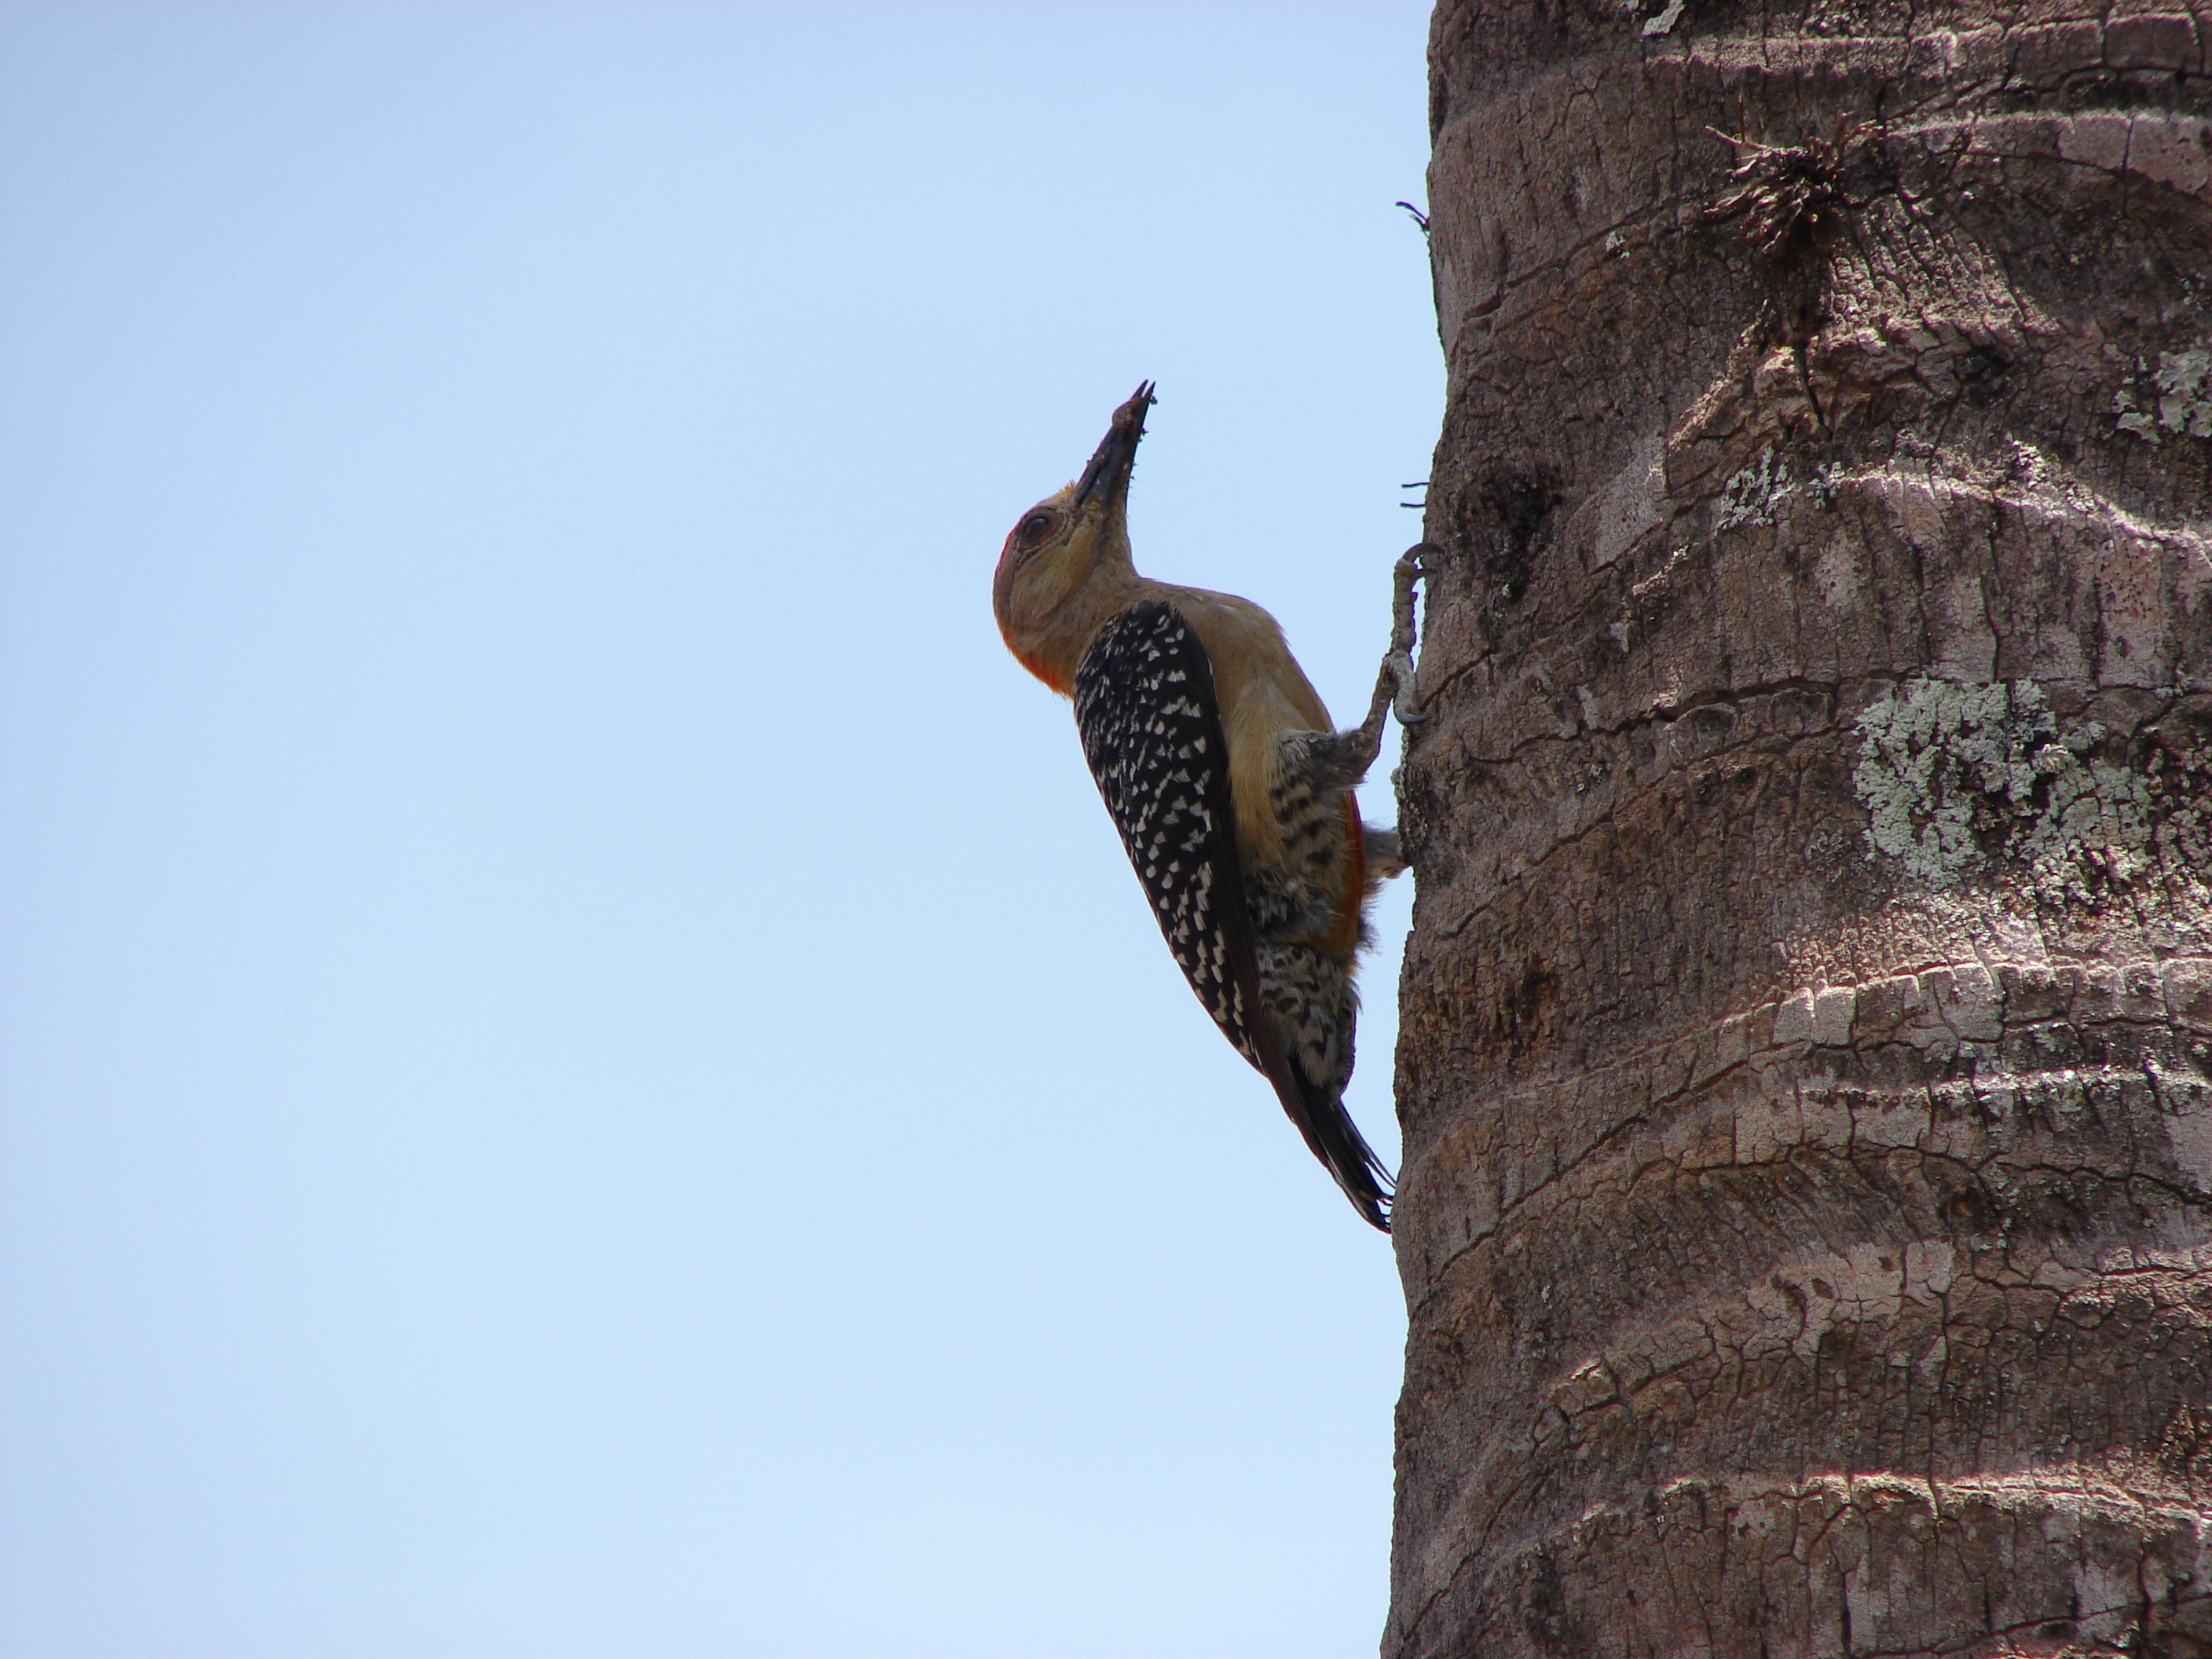
landscape, tree, nature, branch, bird, natural, fauna, animals, vertebrate, ave, woodpecker, piciformes